88th Illinois Infantry Regiment

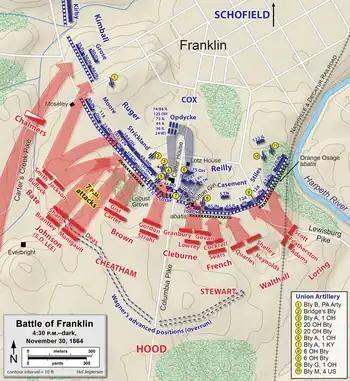
Battle of Franklin: The 74th/88th Illinois is with Opdycke's brigade in reserve.

Wagner's mob of fleeing Union soldiers, mixed with their Confederate pursuers, swept away Schofield's front-line units, creating a gap. Because Opdycke's brigade recently had rearguard duty, all the men's rifled muskets were stacked loaded with the bayonets fixed. The soldiers snatched up their weapons and spontaneously made a dash for a second line of breastworks in front of them. Waving his cap, Lieutenant Colonel Smith galloped to the front of the combined 74th and 88th Illinois and led his men forward. Major Thomas W. Motherspaw of the 73rd Illinois yelled, "Forward 73rd to the works!" Seeing his soldiers already rushing ahead, Opdycke belatedly shouted, "First Brigade, forward to the works." In a furious melee, Opdycke's soldiers battled their way through the Carter House buildings to occupy the second line of breastworks. Opdycke's men were joined there by rallied men from the front-line units and Wagner's routed regiments. Packed behind the breastwork four and five men deep, the front rank fired their weapons and passed them back to the rear ranks to be reloaded. The Confederates tried several times to retake the second line, but all attempts were bloodily repulsed in some of the most vicious fighting of the war. The soldiers manned several abandoned cannons and blasted the Confederates at the first line breastwork only distant. By the end of the day, Opdycke's brigade took 394 Confederate prisoners and captured nine enemy colors.